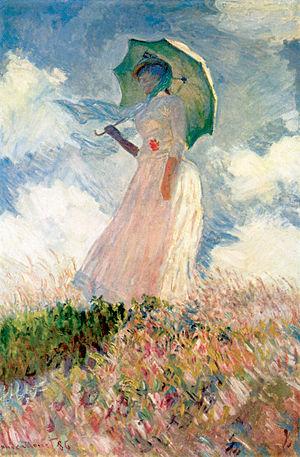
Suzanne Hoschedé, fille d'Alice Hoschedé, seconde épouse de Claude Monet (1868-1899)